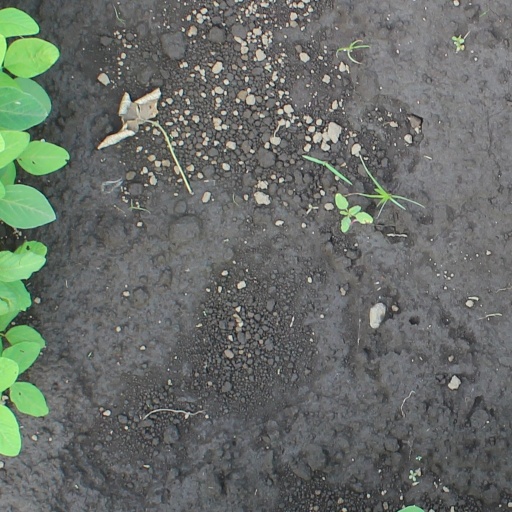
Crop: soybean